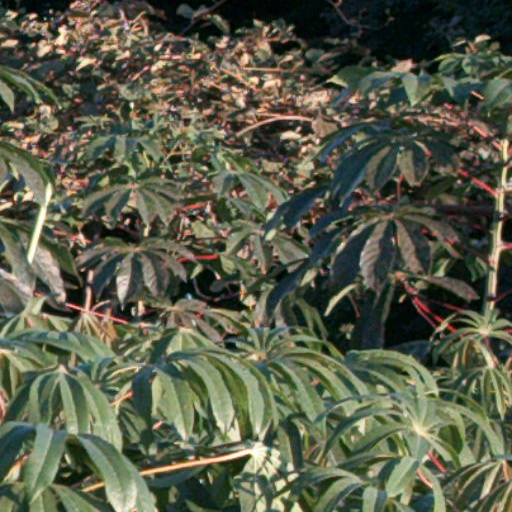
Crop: cassava